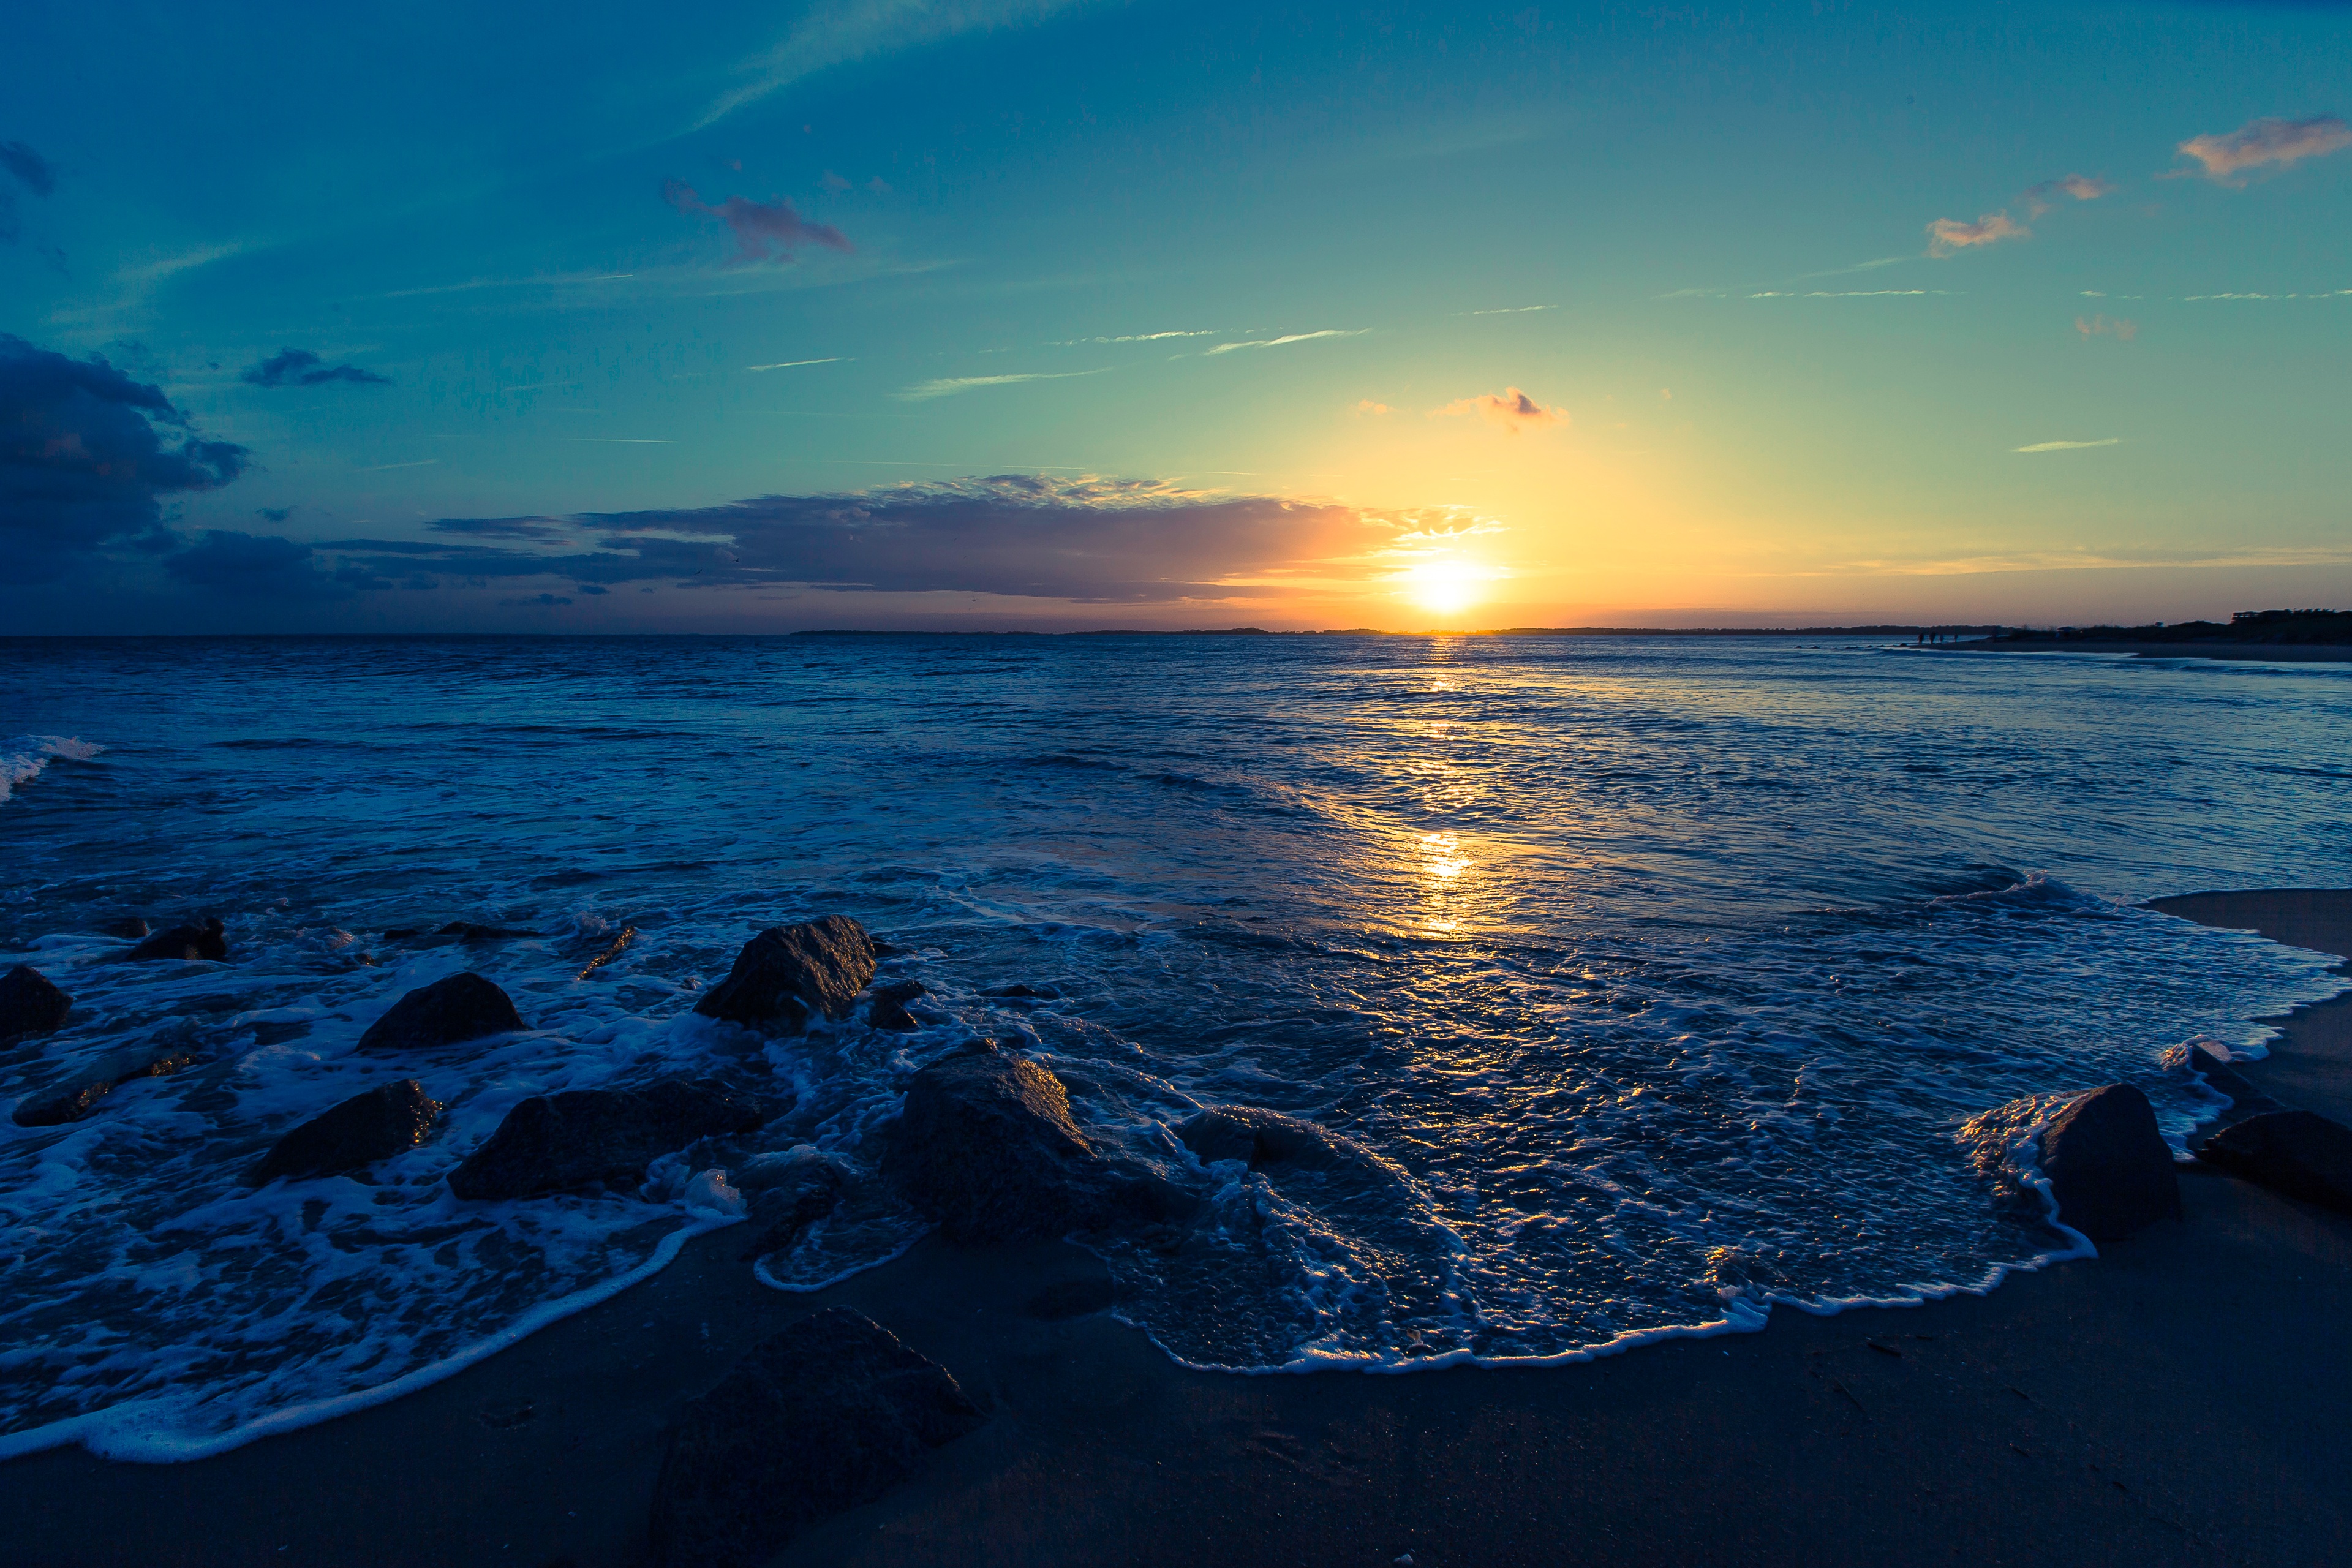
beach, sea, coast, water, ocean, horizon, cloud, sky, sun, sunrise, sunset, sunlight, morning, shore, wave, dawn, seaside, dusk, evening, reflection, bay, body of water, rocks, waves, cape, wind wave